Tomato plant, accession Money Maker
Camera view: tilt-top (135 deg); turntable rotation: 120 degrees
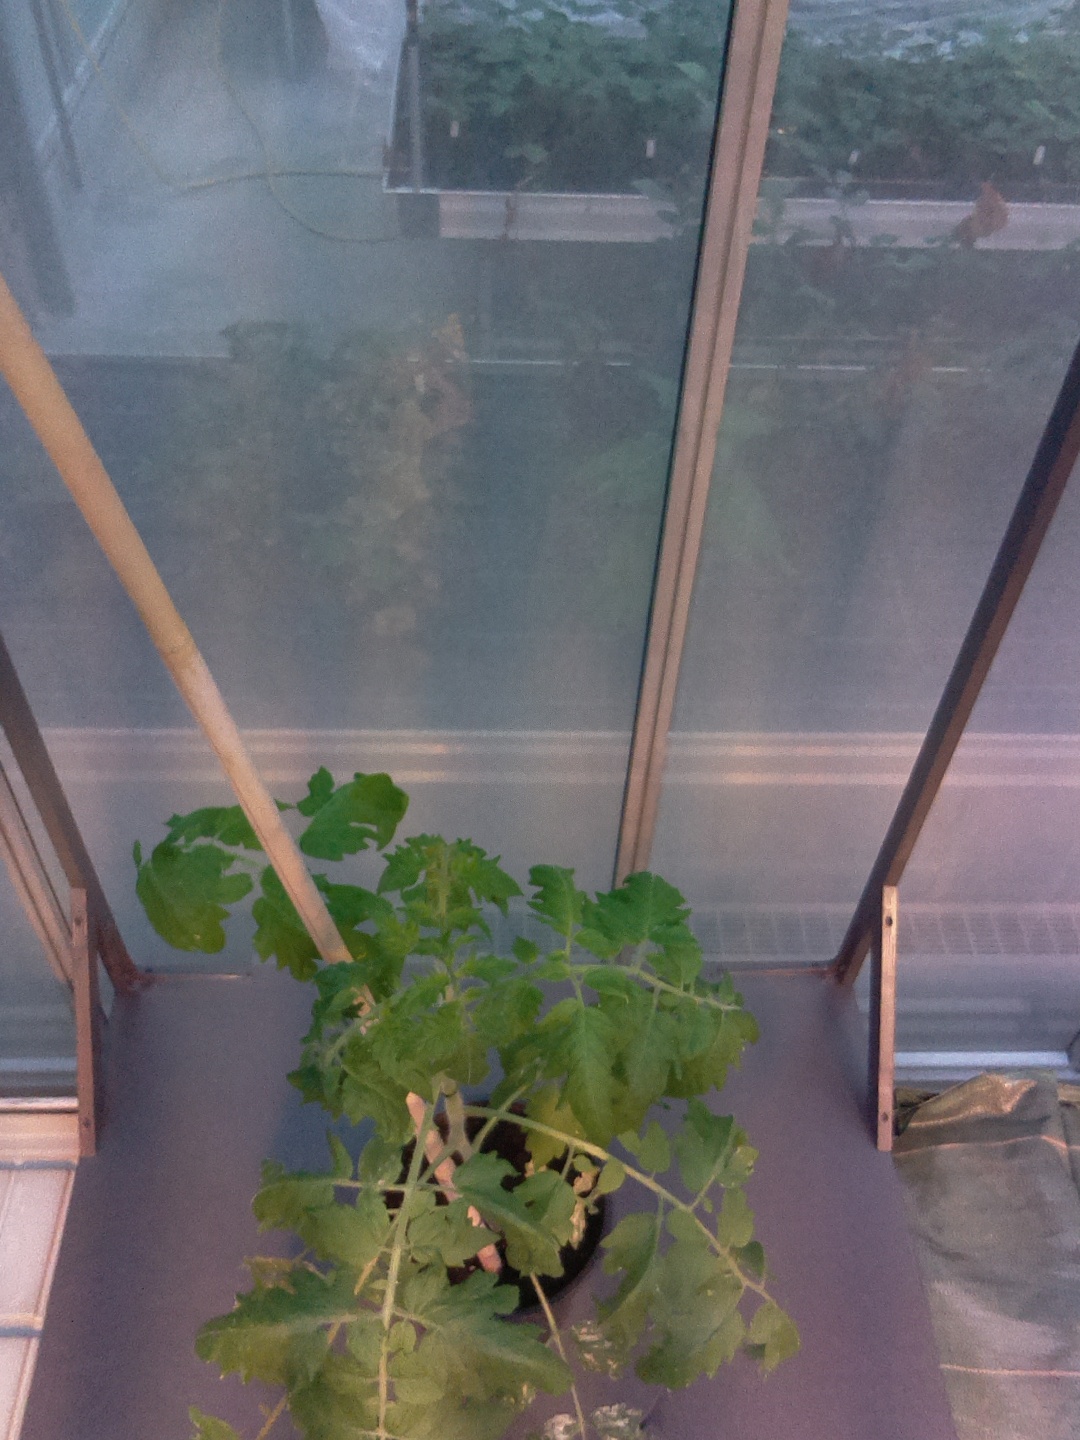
BBCH growth stage 53: 3 inflorescences visible